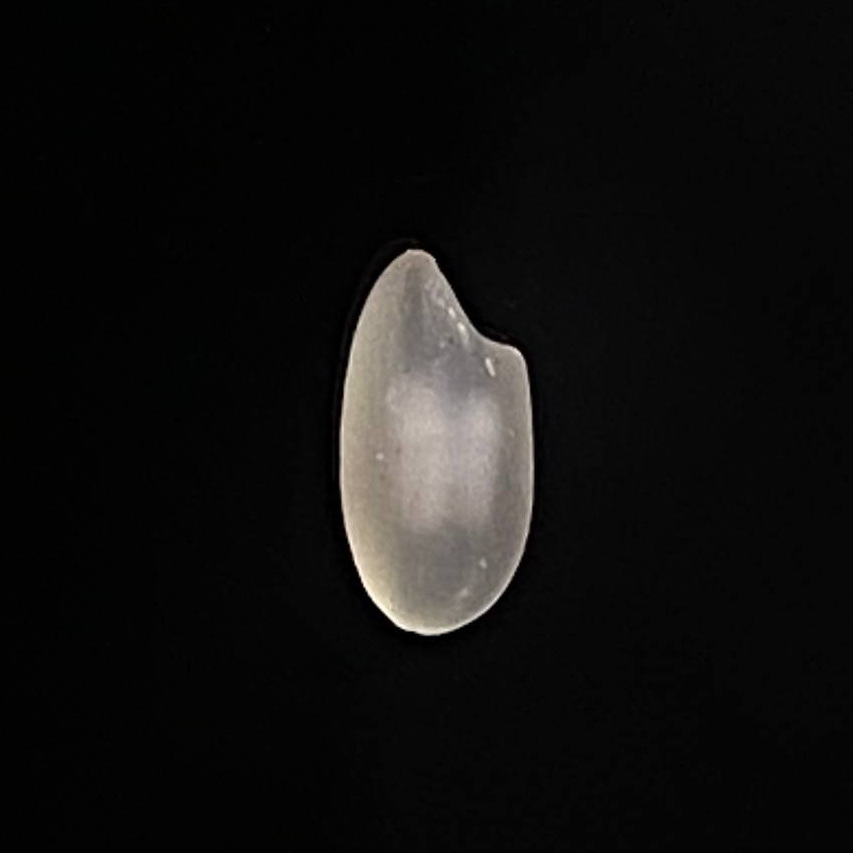
Rice variety: Bashful